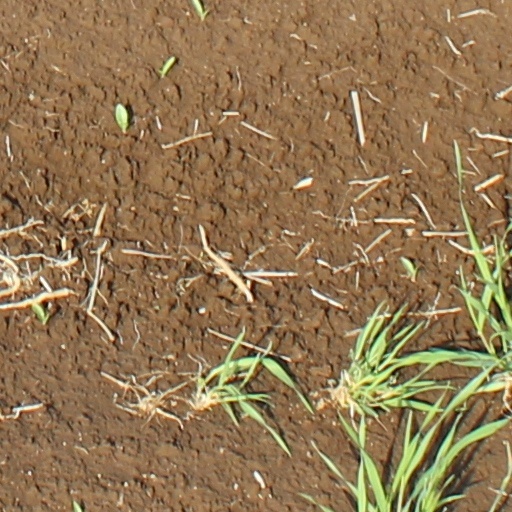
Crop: wheat